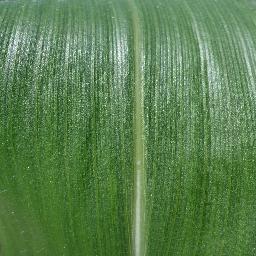
Label: Corn_(Maize)___Healthy